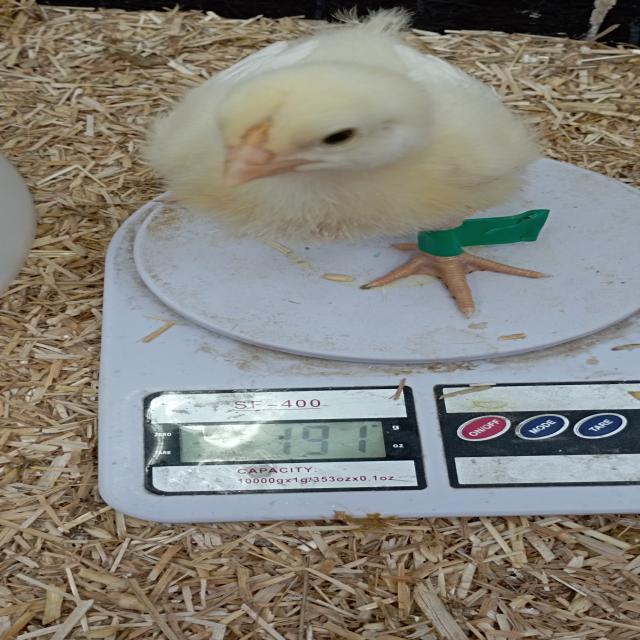
Weight: 191 g